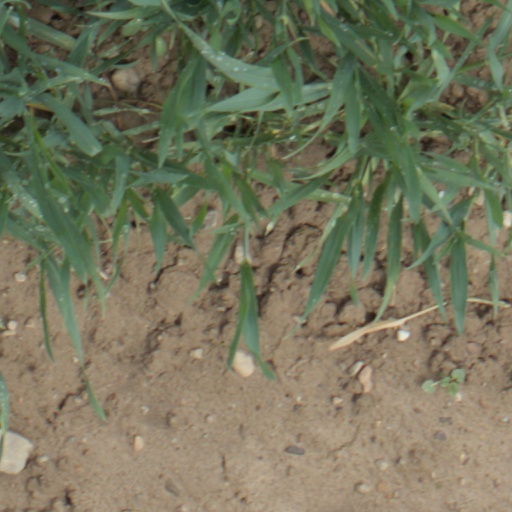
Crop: wheat